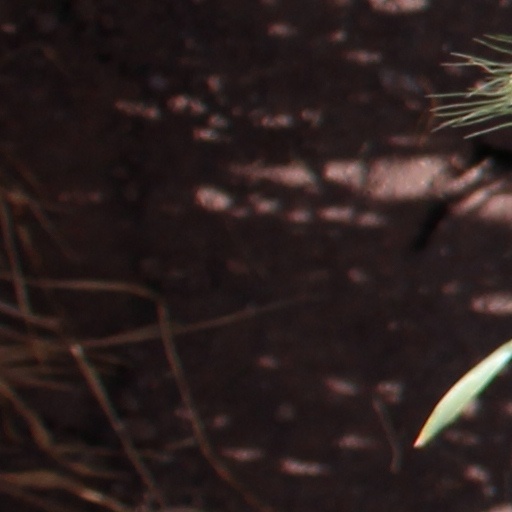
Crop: wheat